Singer (TV series)

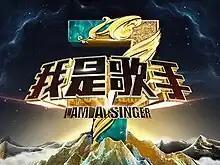
"I Am a Singer" logo (Chinese)

Singer, previously known as I Am a Singer, is a Chinese singing competition show broadcast on Hunan Television. It is based on the Korean show "I Am a Singer". The competition was opened to well-known professional singers from the music industry across worldwide, and featured a rotating cast of singers performing each week, usually with seven singers, who performed in front of a 500-member audience. The votes cast from the audience were the sole determinant for the results and one singer who received the fewest votes is eliminated while a new singer substituted in place of that singer, featuring a constantly changing lineup of artists throughout the series. The first season featured 12 contestants, but later increased to as many as 22 due to twists and competition rules added in later seasons. The inaugural series was first taped on 10 January 2013 and premiered on 18 January 2013.